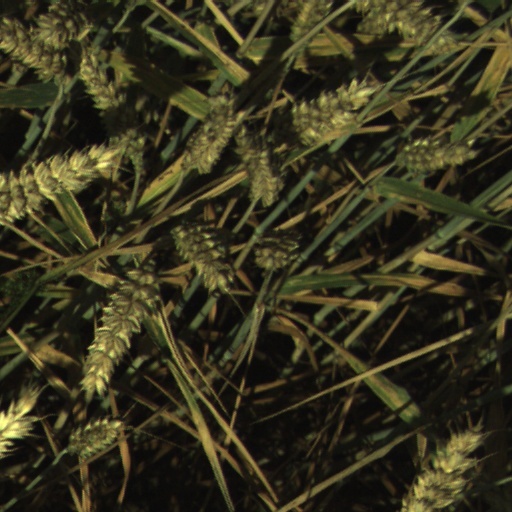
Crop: wheat